Kuwaiti oil fires

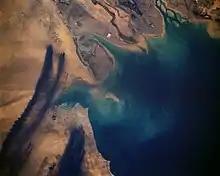
Smoke plumes from a few of the Kuwaiti Oil Fires on April 7, 1991, as seen from Space Shuttle "Atlantis" during STS-37.

The Kuwaiti oil fires were caused by the Iraqi military setting fire to a reported 605 to 732 oil wells along with an unspecified number of oil filled low-lying areas, such as oil lakes and fire trenches while retreating from Kuwait in 1991 due to the advances of US-led coalition forces in the Gulf War. The fires were started in January and February 1991, and the first oil well fires were extinguished in early April 1991, with the last well capped on November 6, 1991.